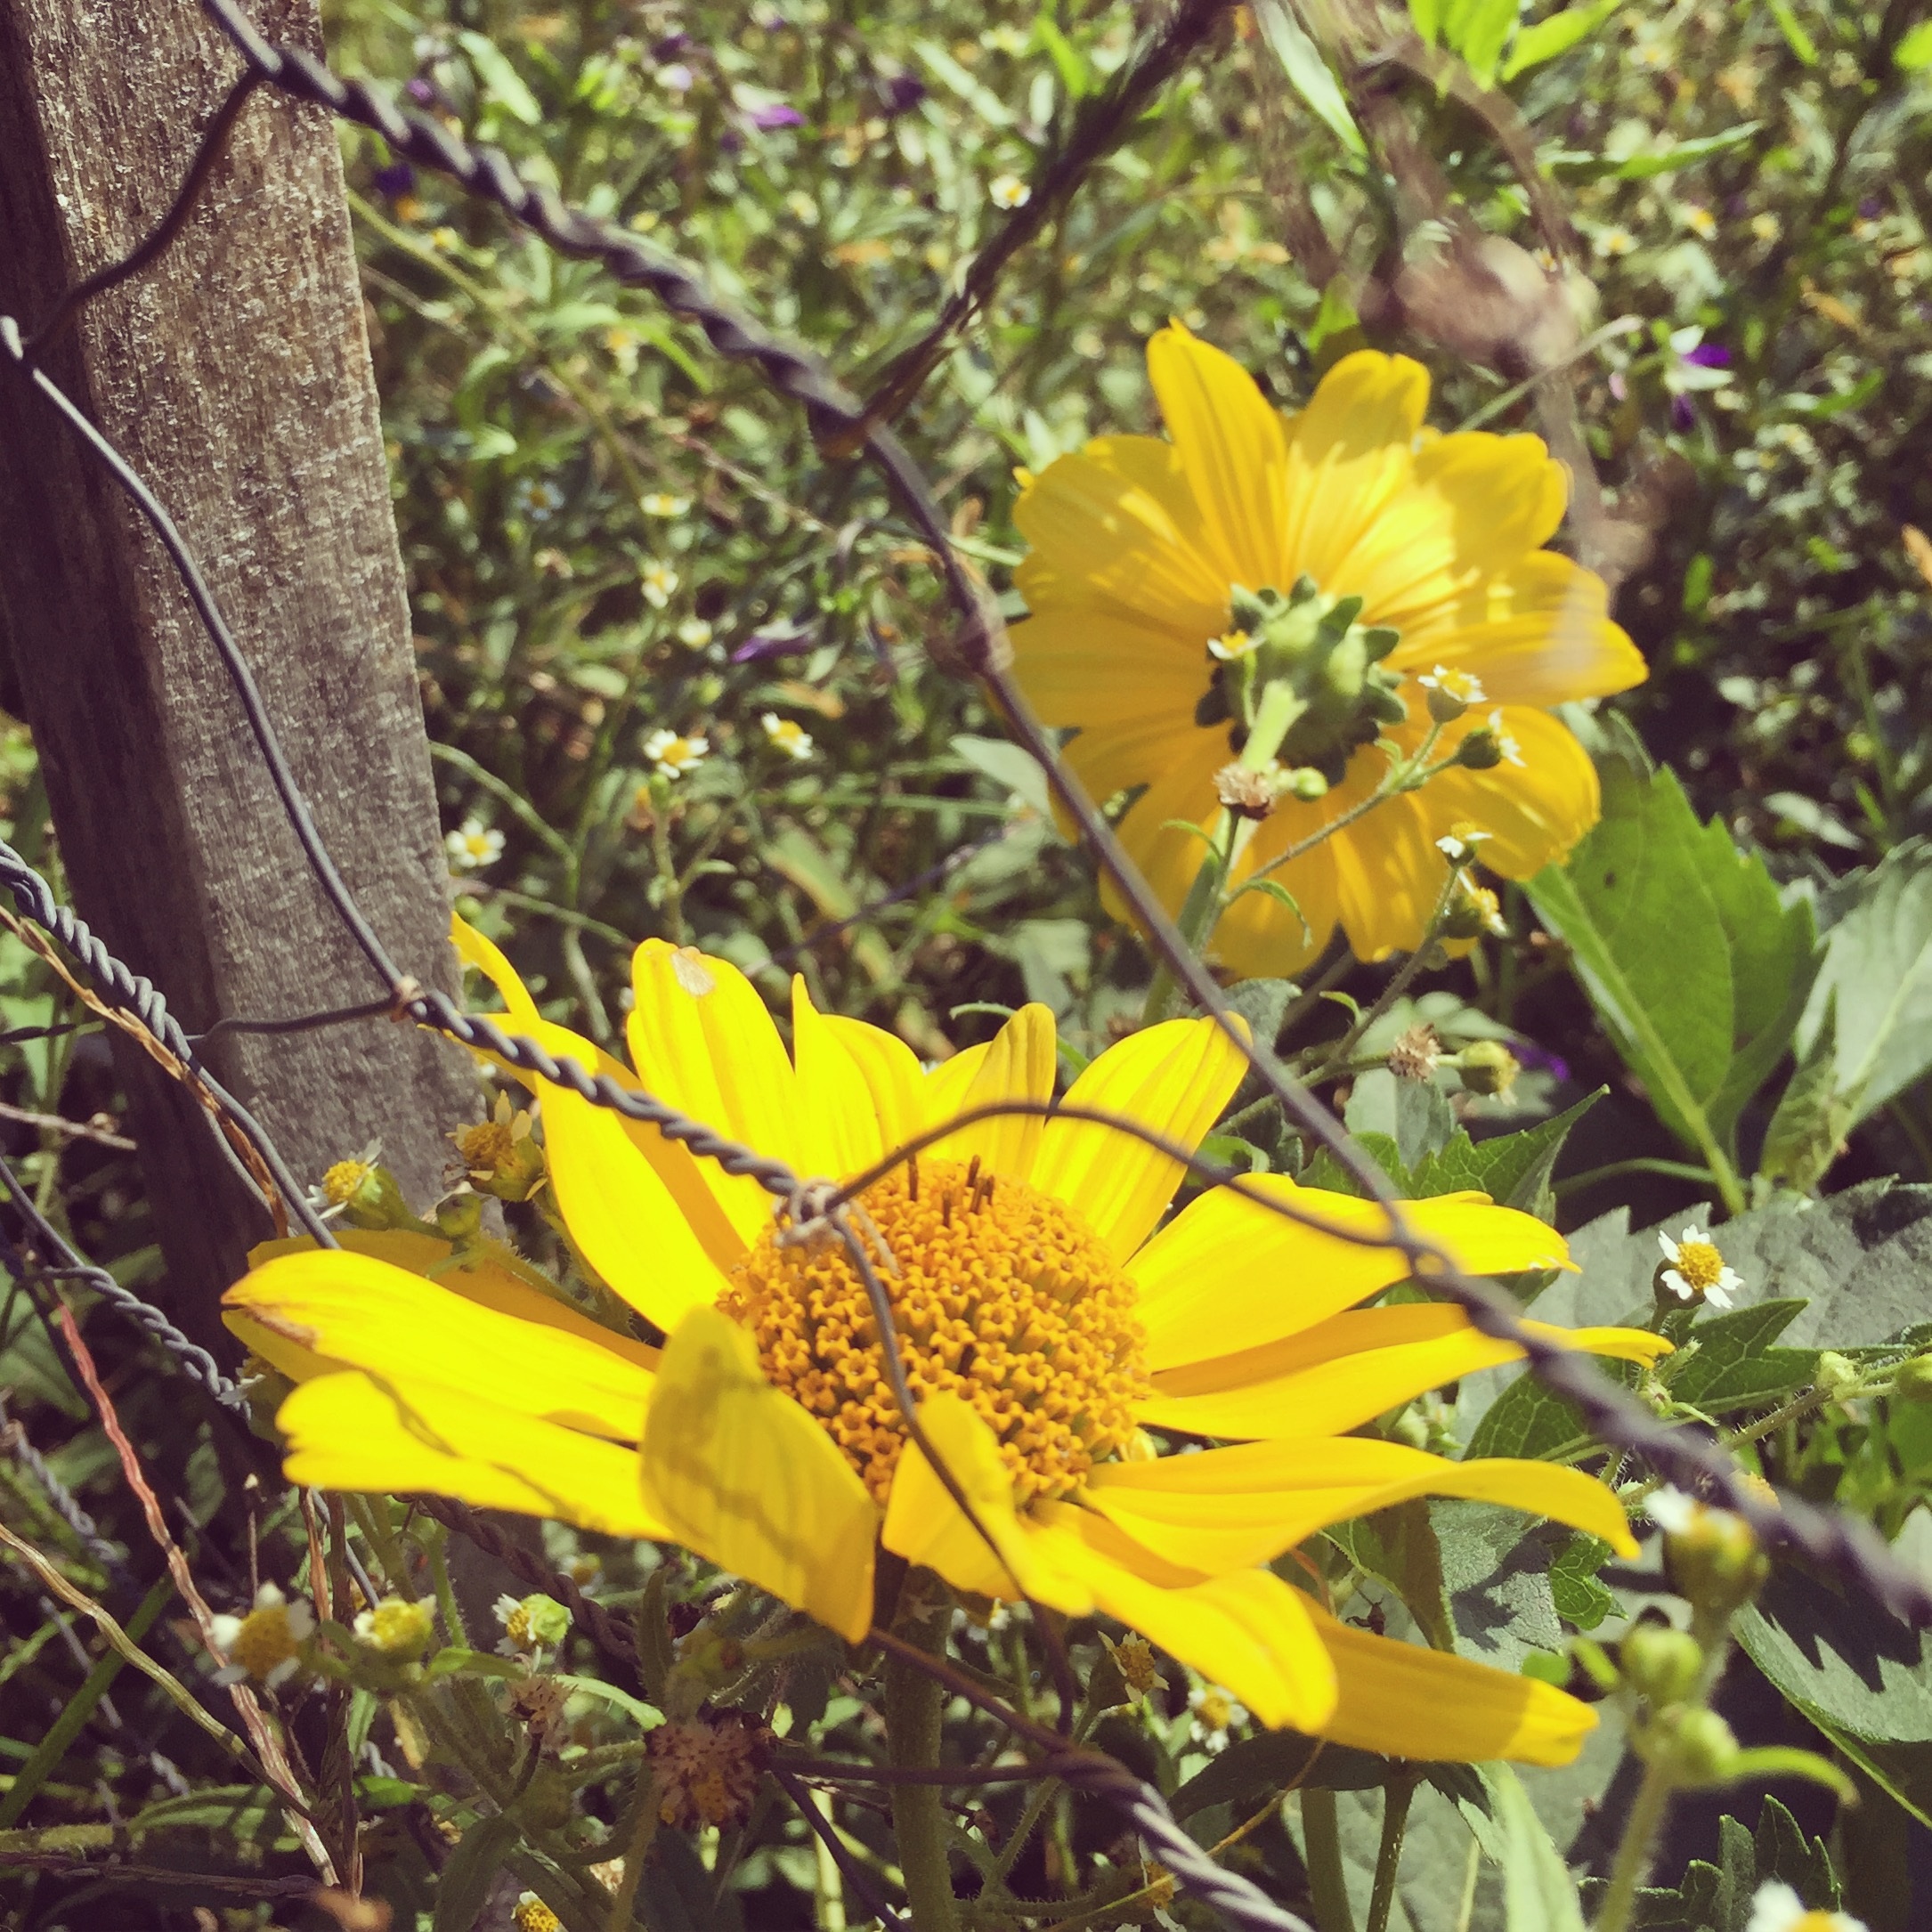
nature, plant, farm, vintage, meadow, flower, wild, botany, yellow, flora, wildflower, nectar, flowering plant, daisy family, chicken wire, land plant